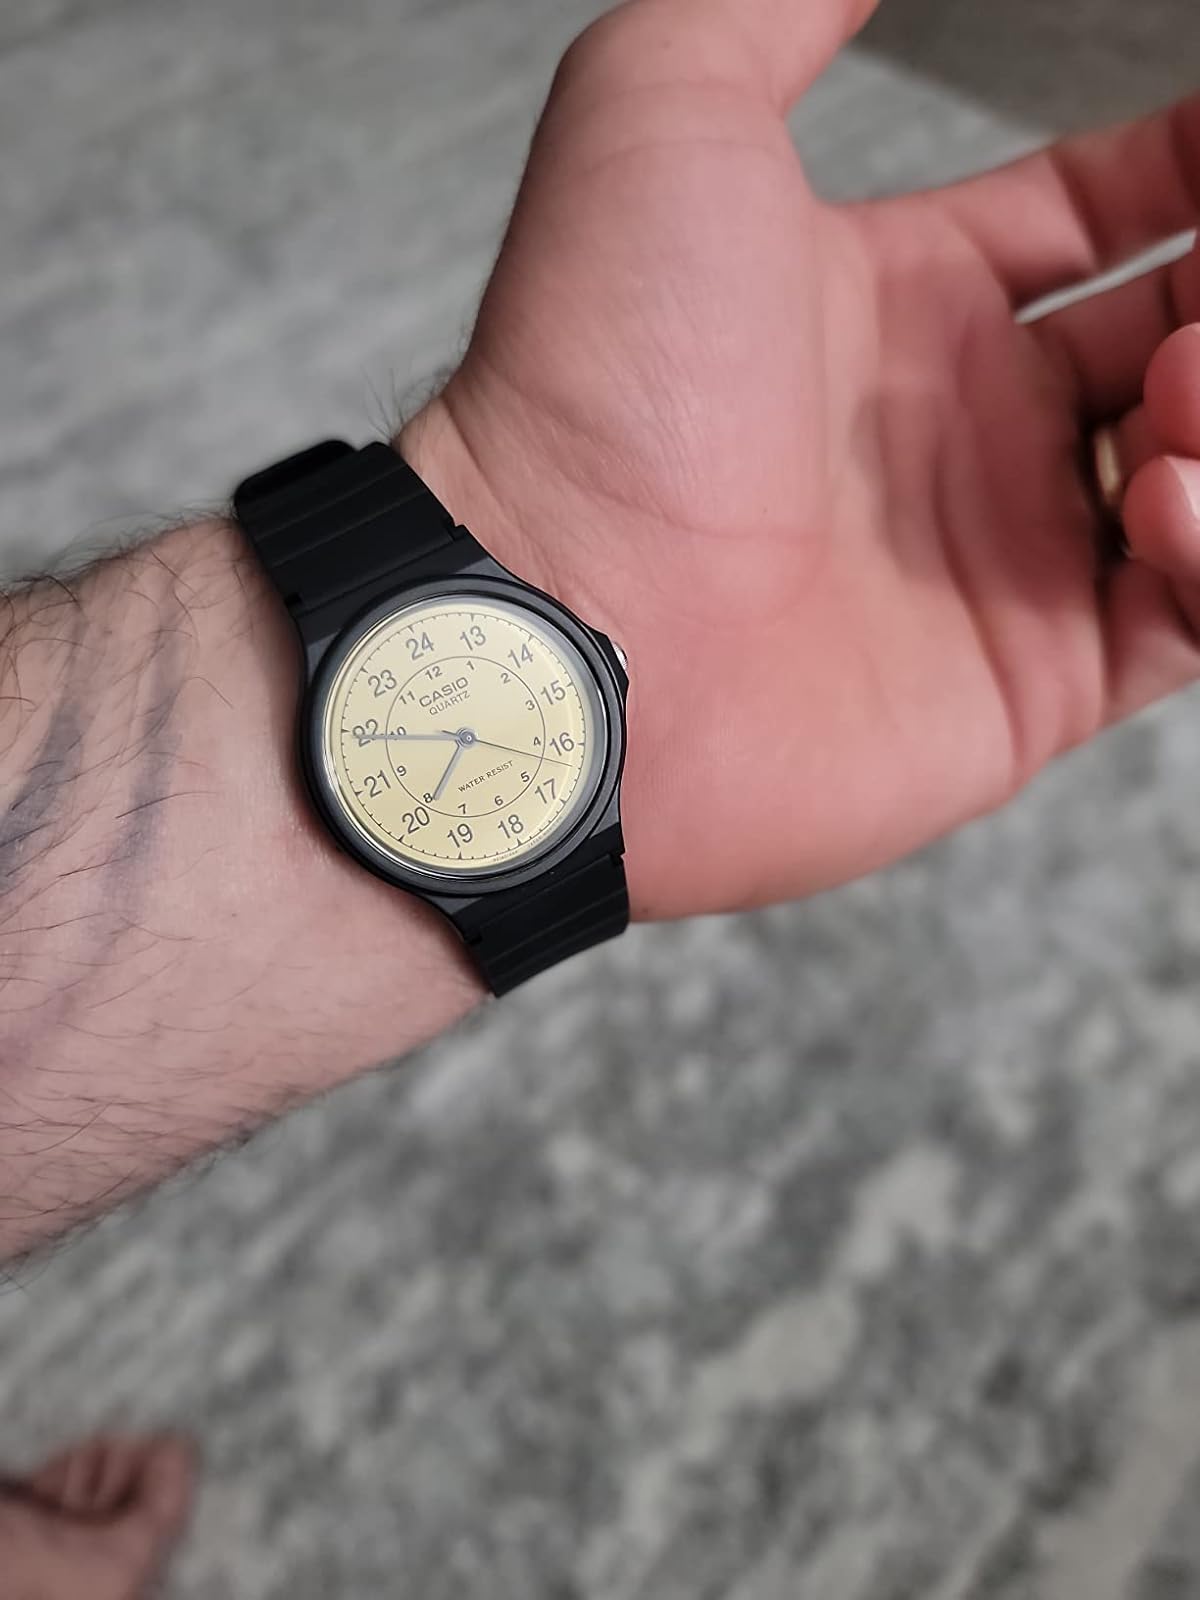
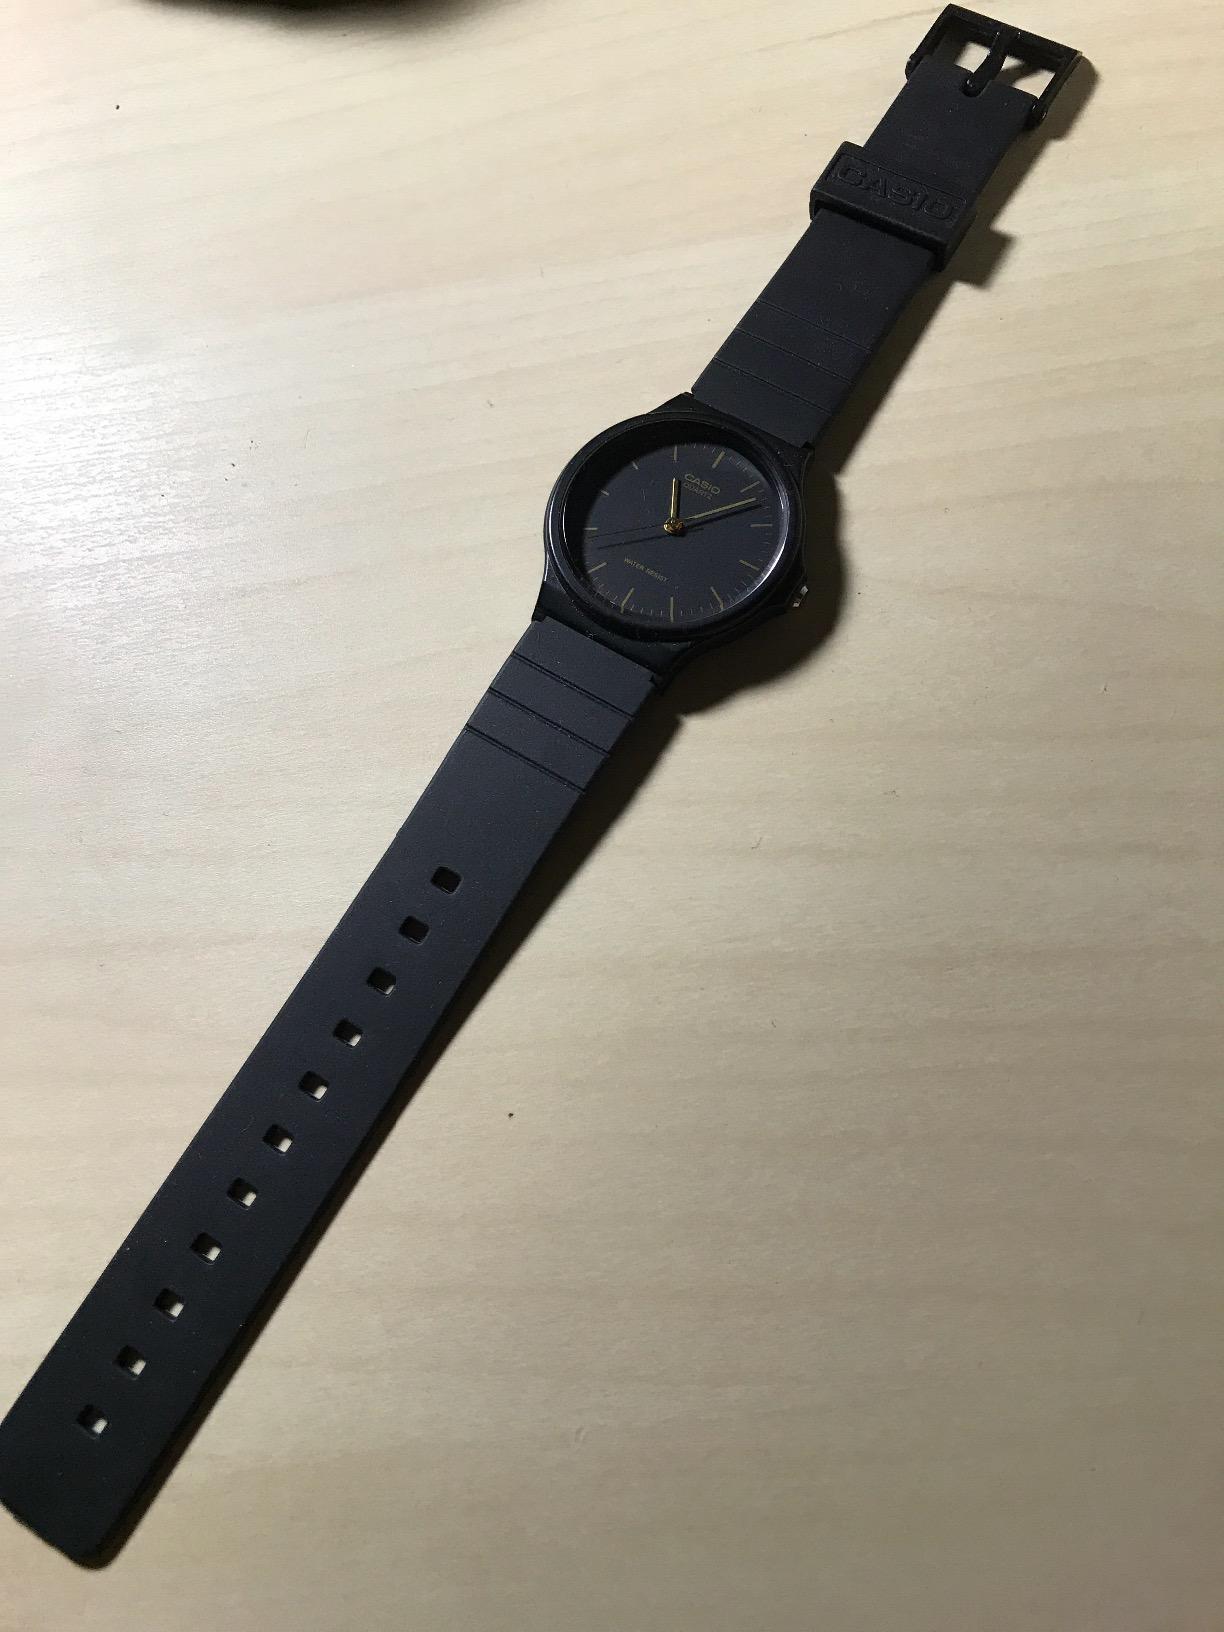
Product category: accessories_watch
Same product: no